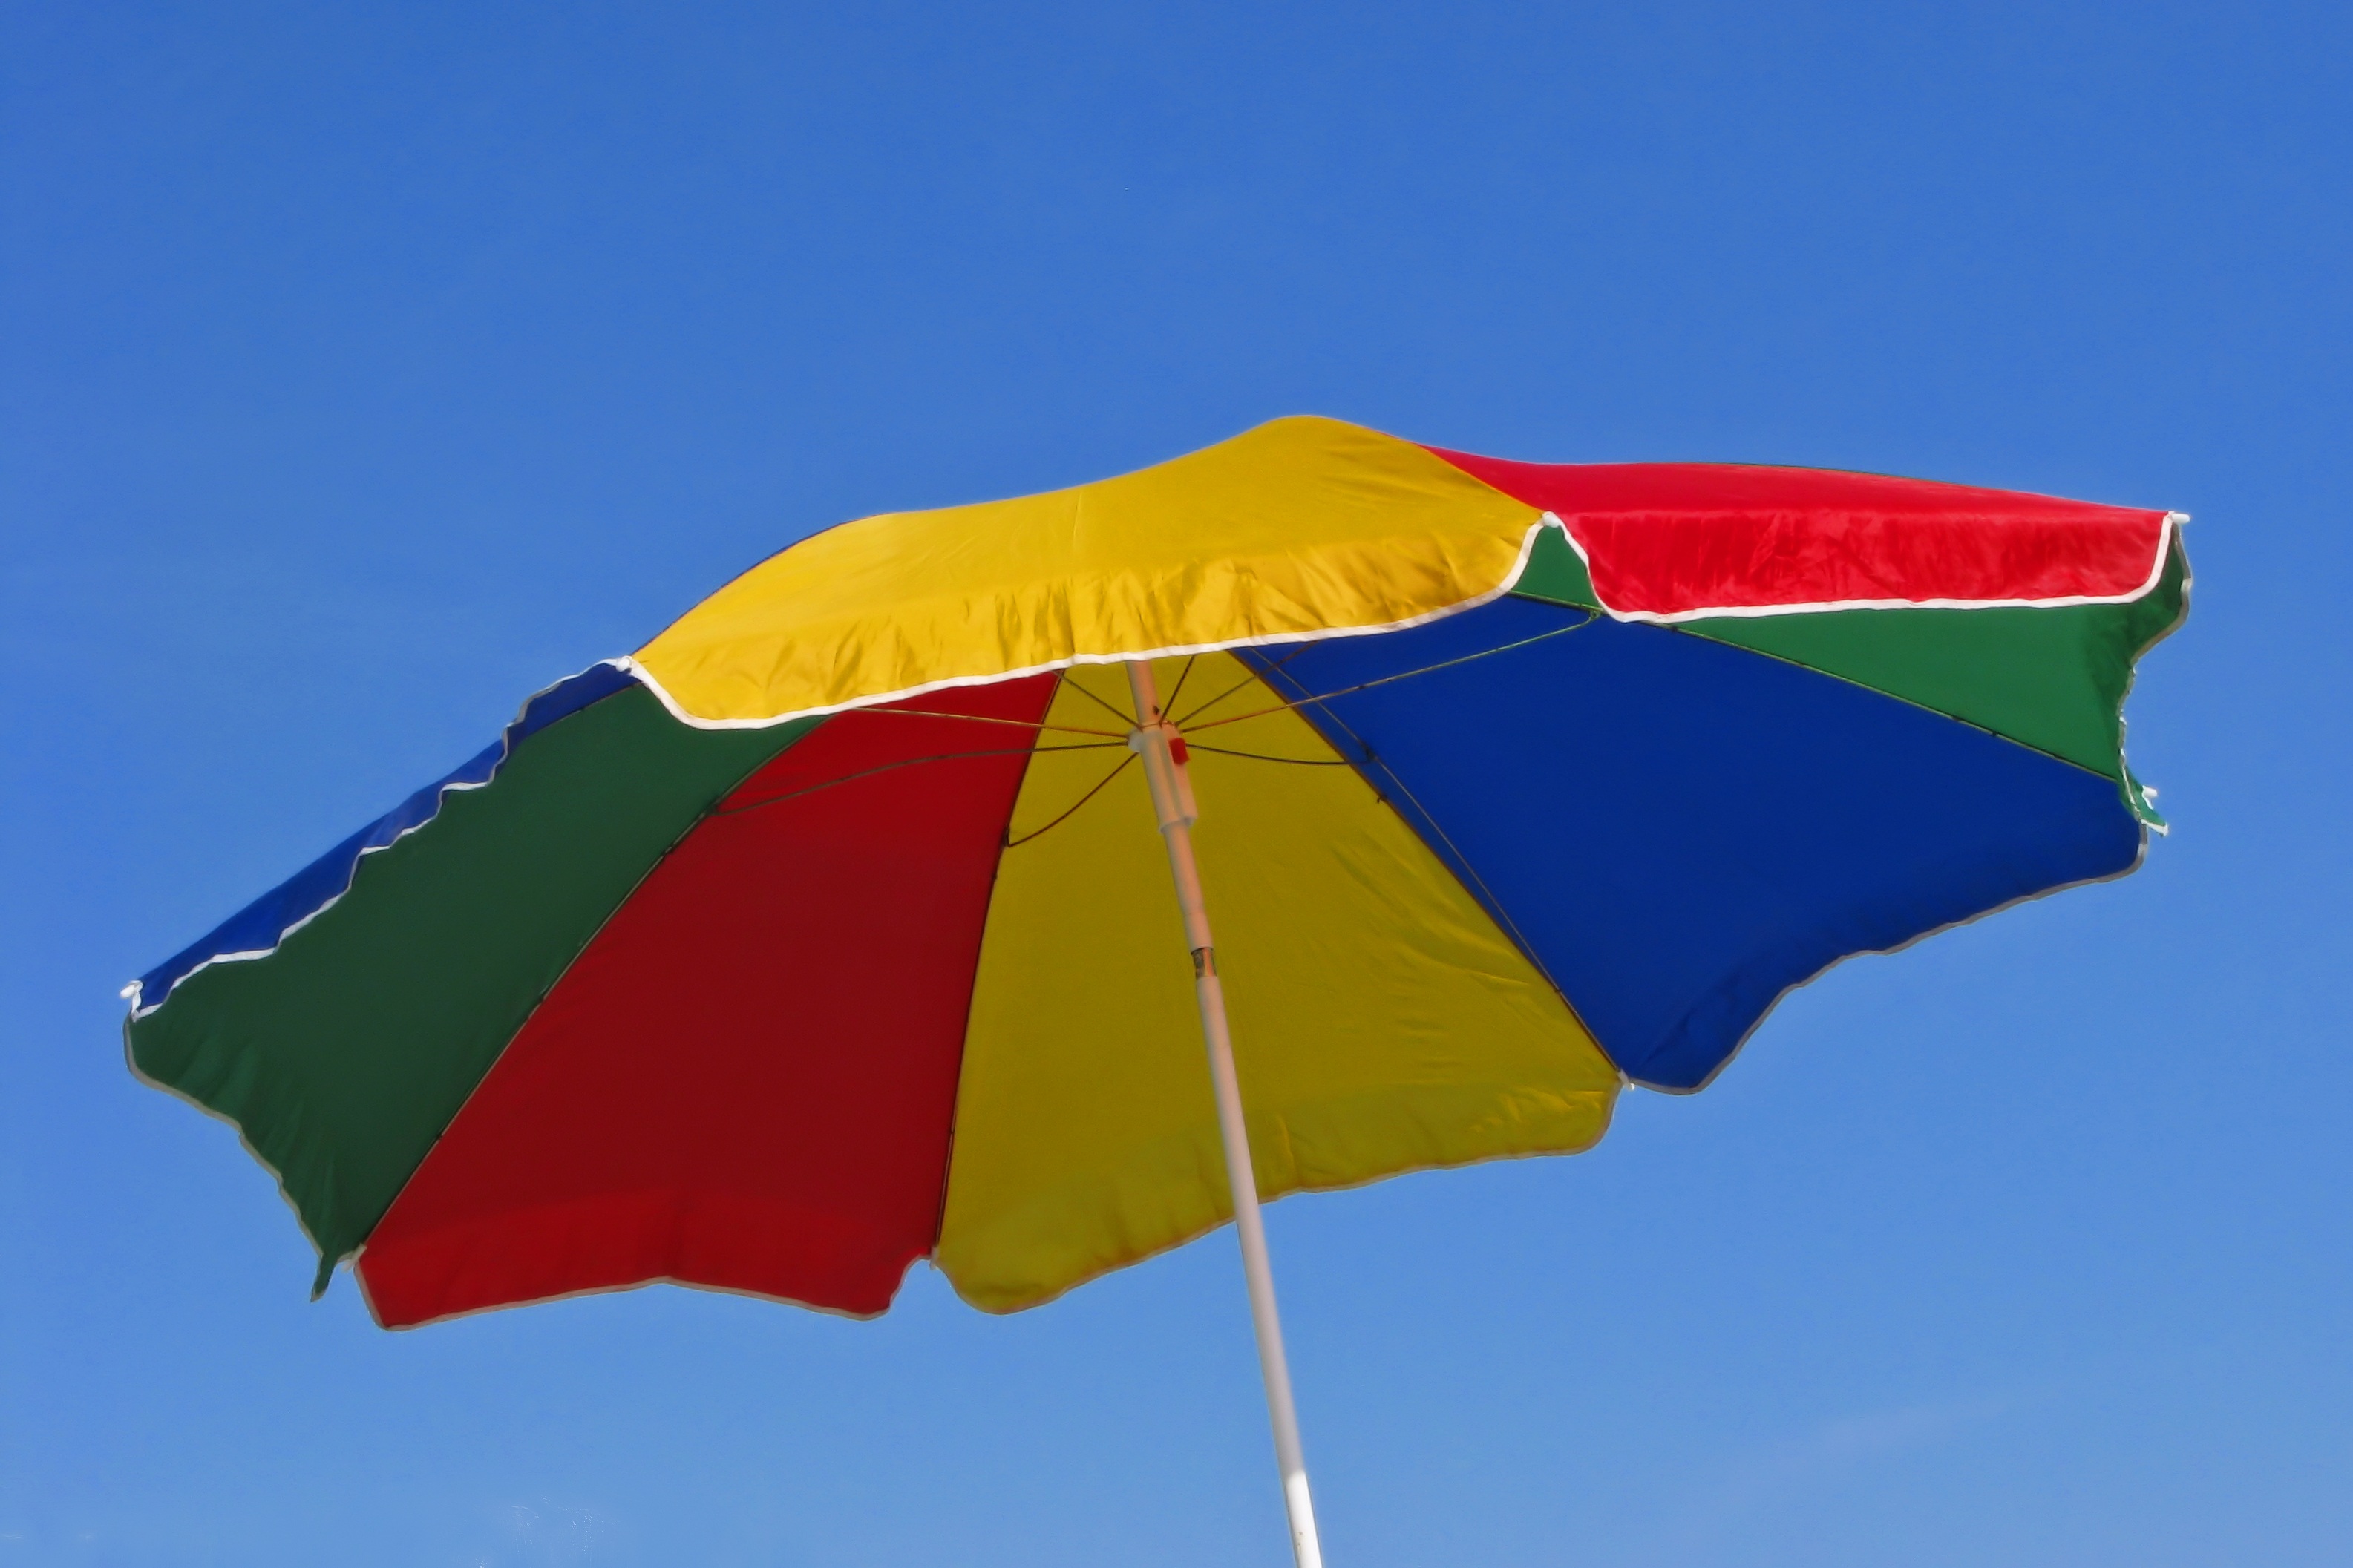
beach, wing, wind, umbrella, color, flag, blue, yellow, toy, parachute, relaxation, holidays, umbrellas, beach umbrella, windsports, fashion accessory, sport kite